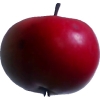
Label: Apple 11